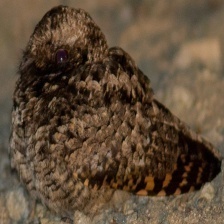
Species: COMMON POORWILL
Scientific name: PHALAENOPTILUS NUTTALLII